Stephen Jones (milliner)

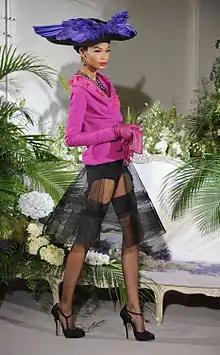
Chanel Iman modelling a Stephen Jones hat for the Christian Dior Haute Couture fashion show, Autumn-Winter 2009–10.

In November 1996, Stephen Jones was the only British milliner to have control of a Paris haute couture millinery studio, or "atelier de la modiste", making hats for Galliano's high-profile couture shows at Christian Dior where he is Creative Director of Hats. He has worked with Galliano since 1993. Jones also created Vivienne Westwood's iconic Harris Tweed Crown of 1987. Since the 1980s his hats have been in great demand for multiple shows per season. For the Paris collections in early 1995 alone, he was creating human-hair hats for Josephus Thimister's first collection at Balenciaga and designs for Peter O'Brien at Marcel Rochas and Claude Montana as well as Galliano. In 2008, he made hats for Marc Jacobs, L'Wren Scott, Basso & Brooke, Comme des Garçons, Giles Deacon, Loewe, Pollini and Walter van Beirendonck, in addition to multiple Galliano collections, ten per year for Dior and two under Galliano's own label. Throughout his career he has designed hats for the shows of many other designers and couturiers.